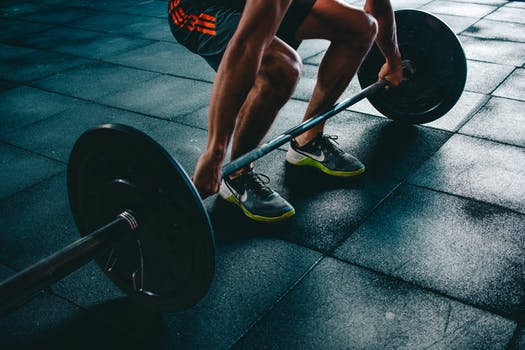
Label: No Watermark